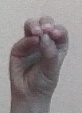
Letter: ha